Song Ji-eun

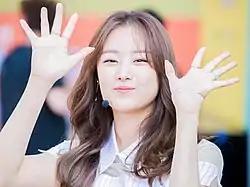
Song at U Clean Concert in 2016

In 2014, Song released her first extended play, titled "25", which contained two singles "Don't Look At Me Like That" and "Pretty Age 25". The same year, Song made her acting debut in the web drama "Drawing, Spring", as a part-time worker for a PR team, who loves all living things but has traumatic experience with horses.